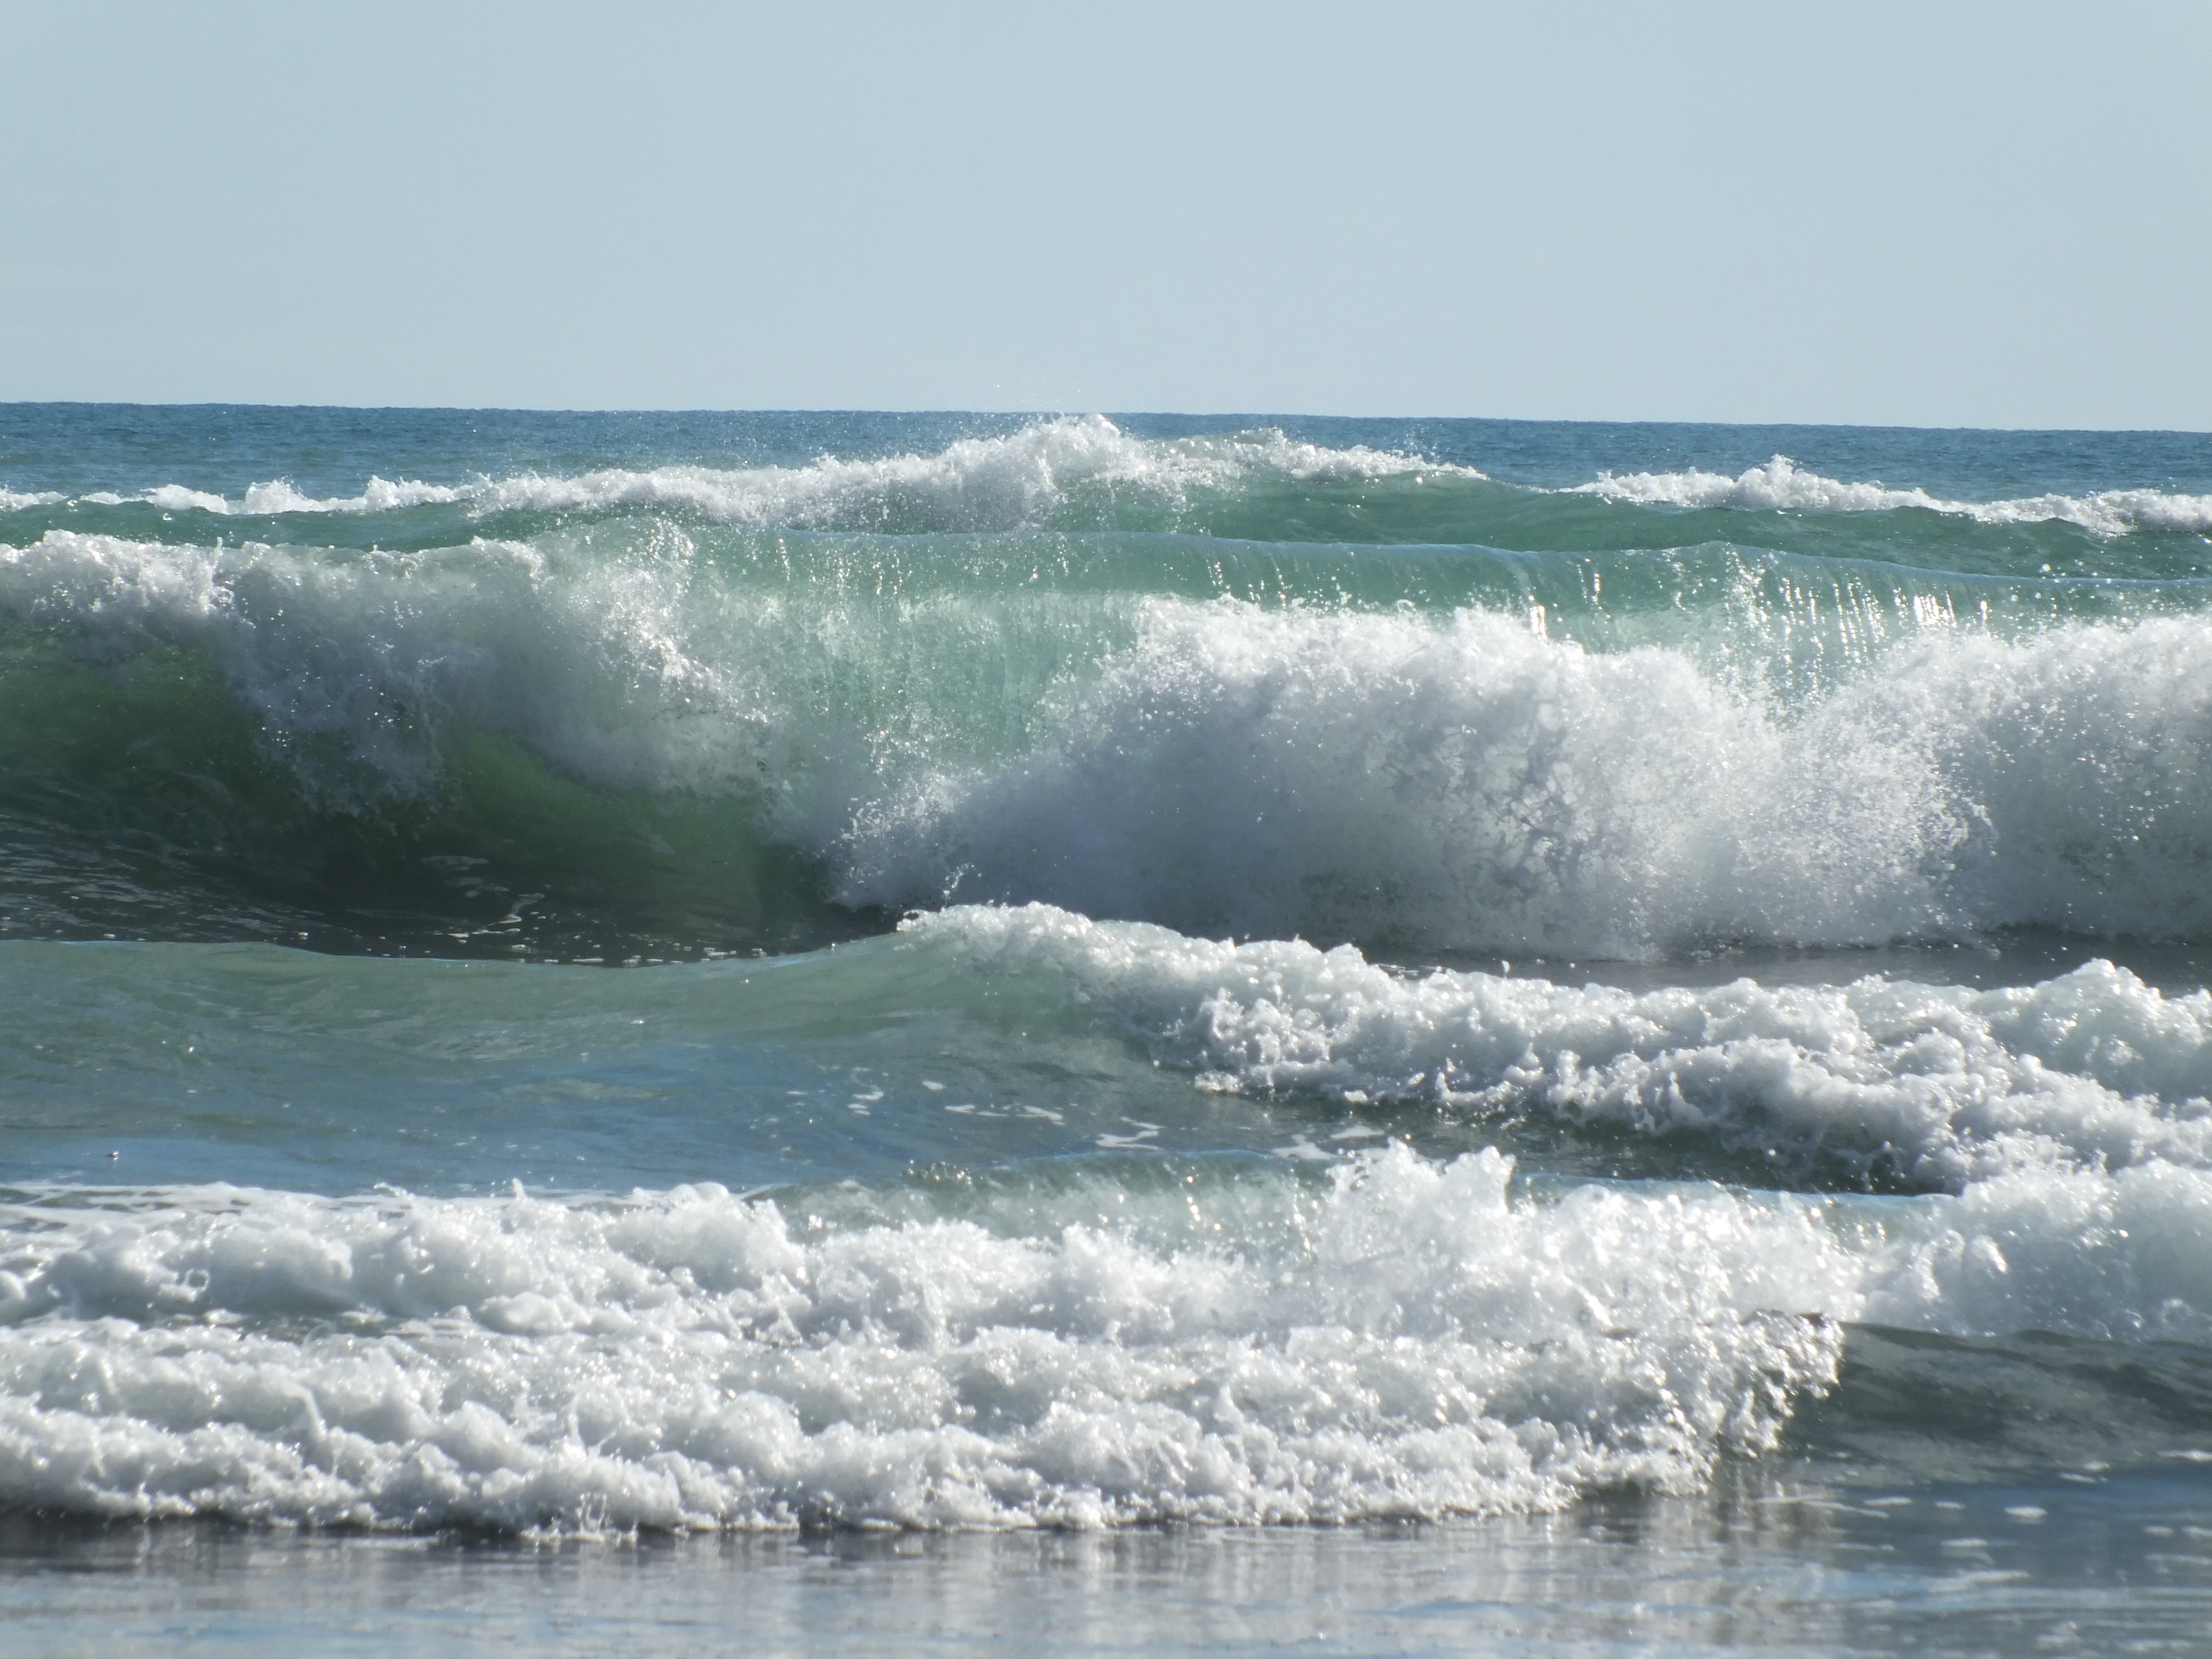
beach, sea, coast, water, ocean, sky, shore, wave, wind, surfing, body of water, waves, sports, new zealand, water sport, wind wave, boardsport, surface water sports